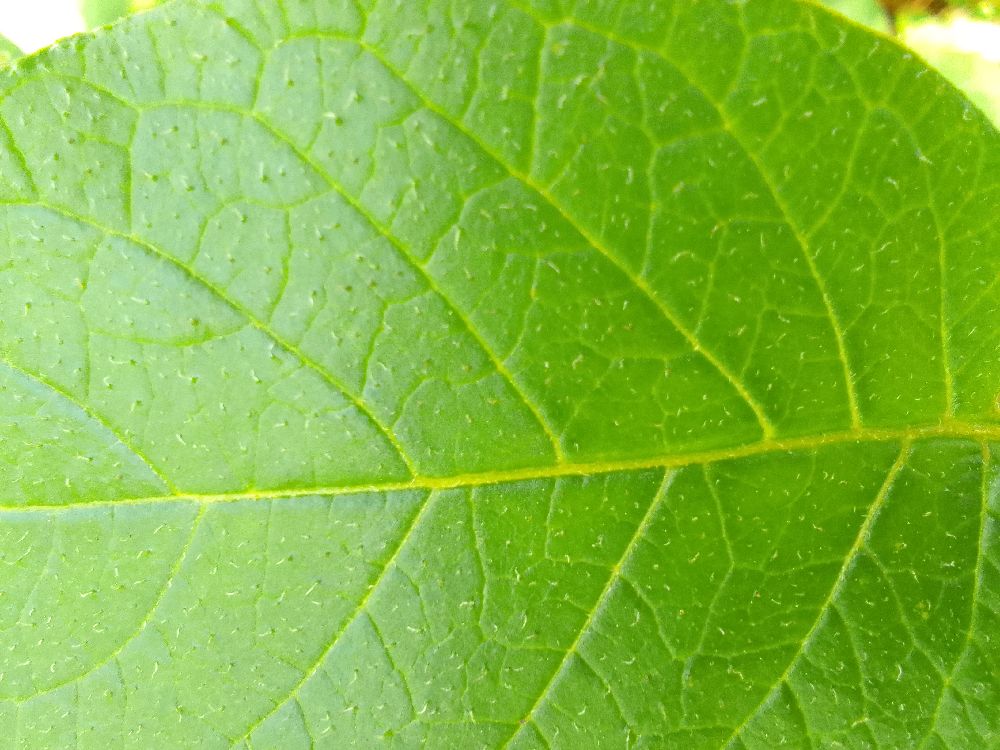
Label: Healthy